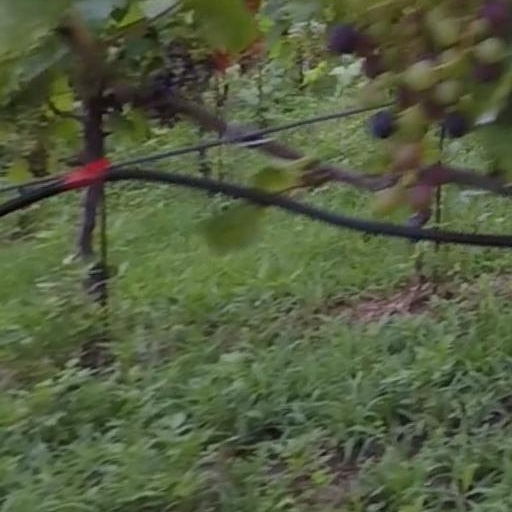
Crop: grape